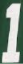
Number: 1